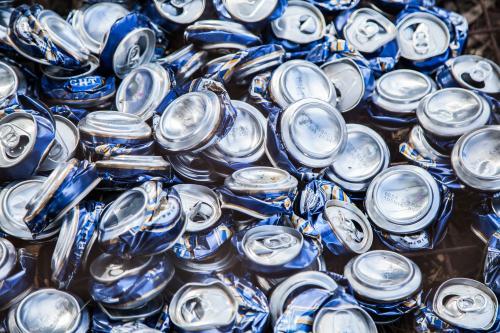
Label: metal